Ojiya-chijimi

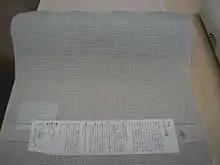
Ojiya-chijimi

Ojiya-chijimi is a Hemp that is woven mainly in Ojiya, Niigata in Japan. It is a fabric using Ramie (Ramie fabric). It was designated as an Important Intangible Cultural Property in 1955, and was registered as a Intangible cultural heritage along with Echigo-jofu in 2009.